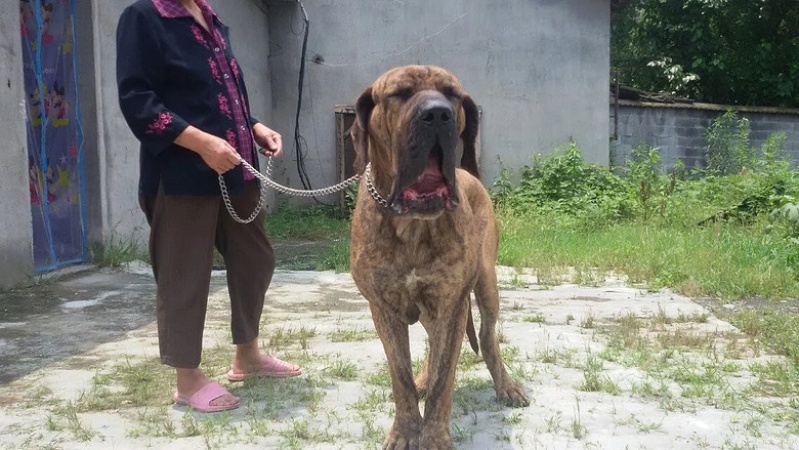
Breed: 220-n000032-Fila_Braziliero